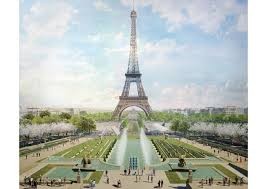
Landmark: Eiffel Tower